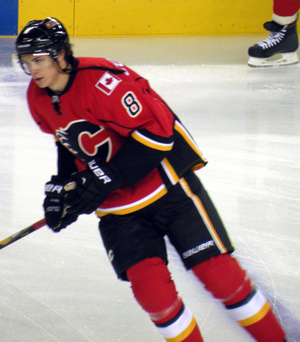
Joe Colborne est un joueur professionnel canadien de hockey sur glace.